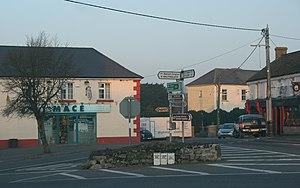
Rathvilly est un village dans le comté de Carlow et la province du Leinster, en Irlande.